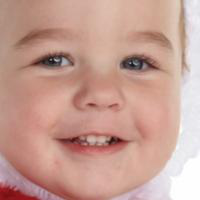
Age group: age 01-10